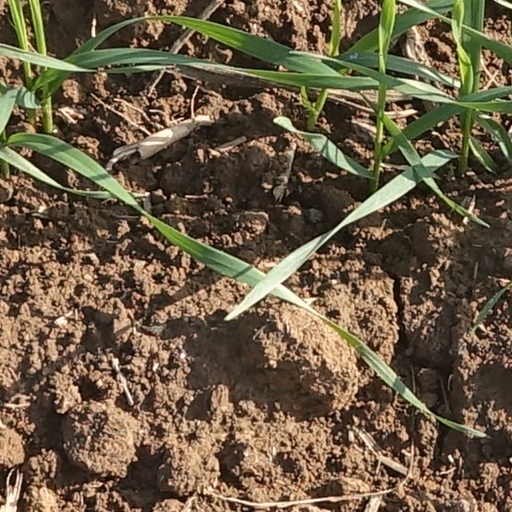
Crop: wheat